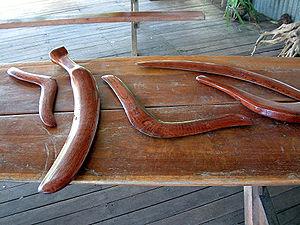
Un boomerang est un outil possédant des profils porteurs lui permettant de revenir, en tournant sur lui-même, vers le lanceur si celui-ci a pris en considération la force et la direction du vent, avec un boomerang approprié, dans ces conditions, au type de trajectoire attendue. La forme originale, et la plus connue pour avoir été inventée arme de chasse, comporte deux pales. L'impulsion initiale et les forces exercées sur les pales au cours de leur rotation déterminent la forme de la trajectoire. Il est utilisé pour le loisir ou, plus intensément et avec de minimes modifications de profil, comme activité sportive, éventuellement dans le cadre de compétitions nationales et internationales.